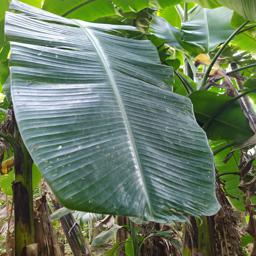
Label: YELLOW SIGATOKA